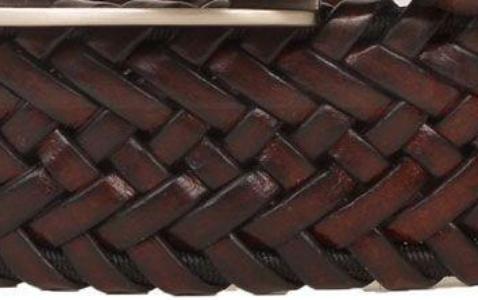
Texture: braided